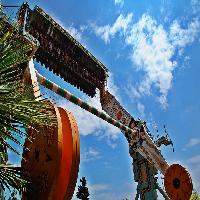
Weather: sun or clear